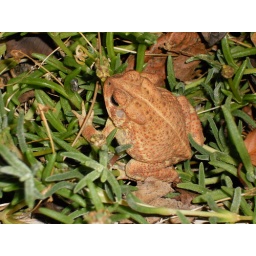
Brown toad sitting in the grass